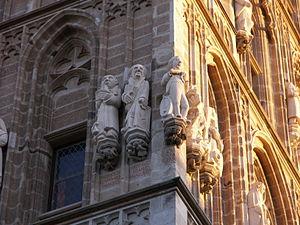
Jean-Marie Farina est un parfumeur italien, né le 8 décembre 1685 à Santa Maria Maggiore, Duché de Milan et mort le 25 novembre 1766 à Cologne, Électorat de Cologne. Il fut le créateur en 1709 à Cologne de Jean Marie Farina vis a vis la place Juliers, la plus ancienne maison de parfum de l'époque moderne actuellement encore en activité. L’eau de Cologne de Farina fit rapidement le tour du monde, et au XVIIIᵉ siècle elle était un accessoire indispensable à la cour.